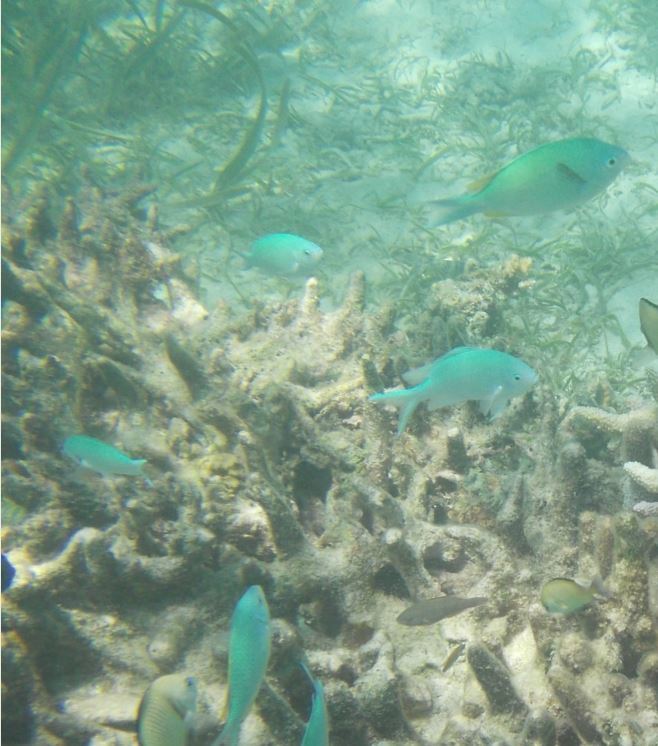
Chromis viridis (Blue-green Chromis)